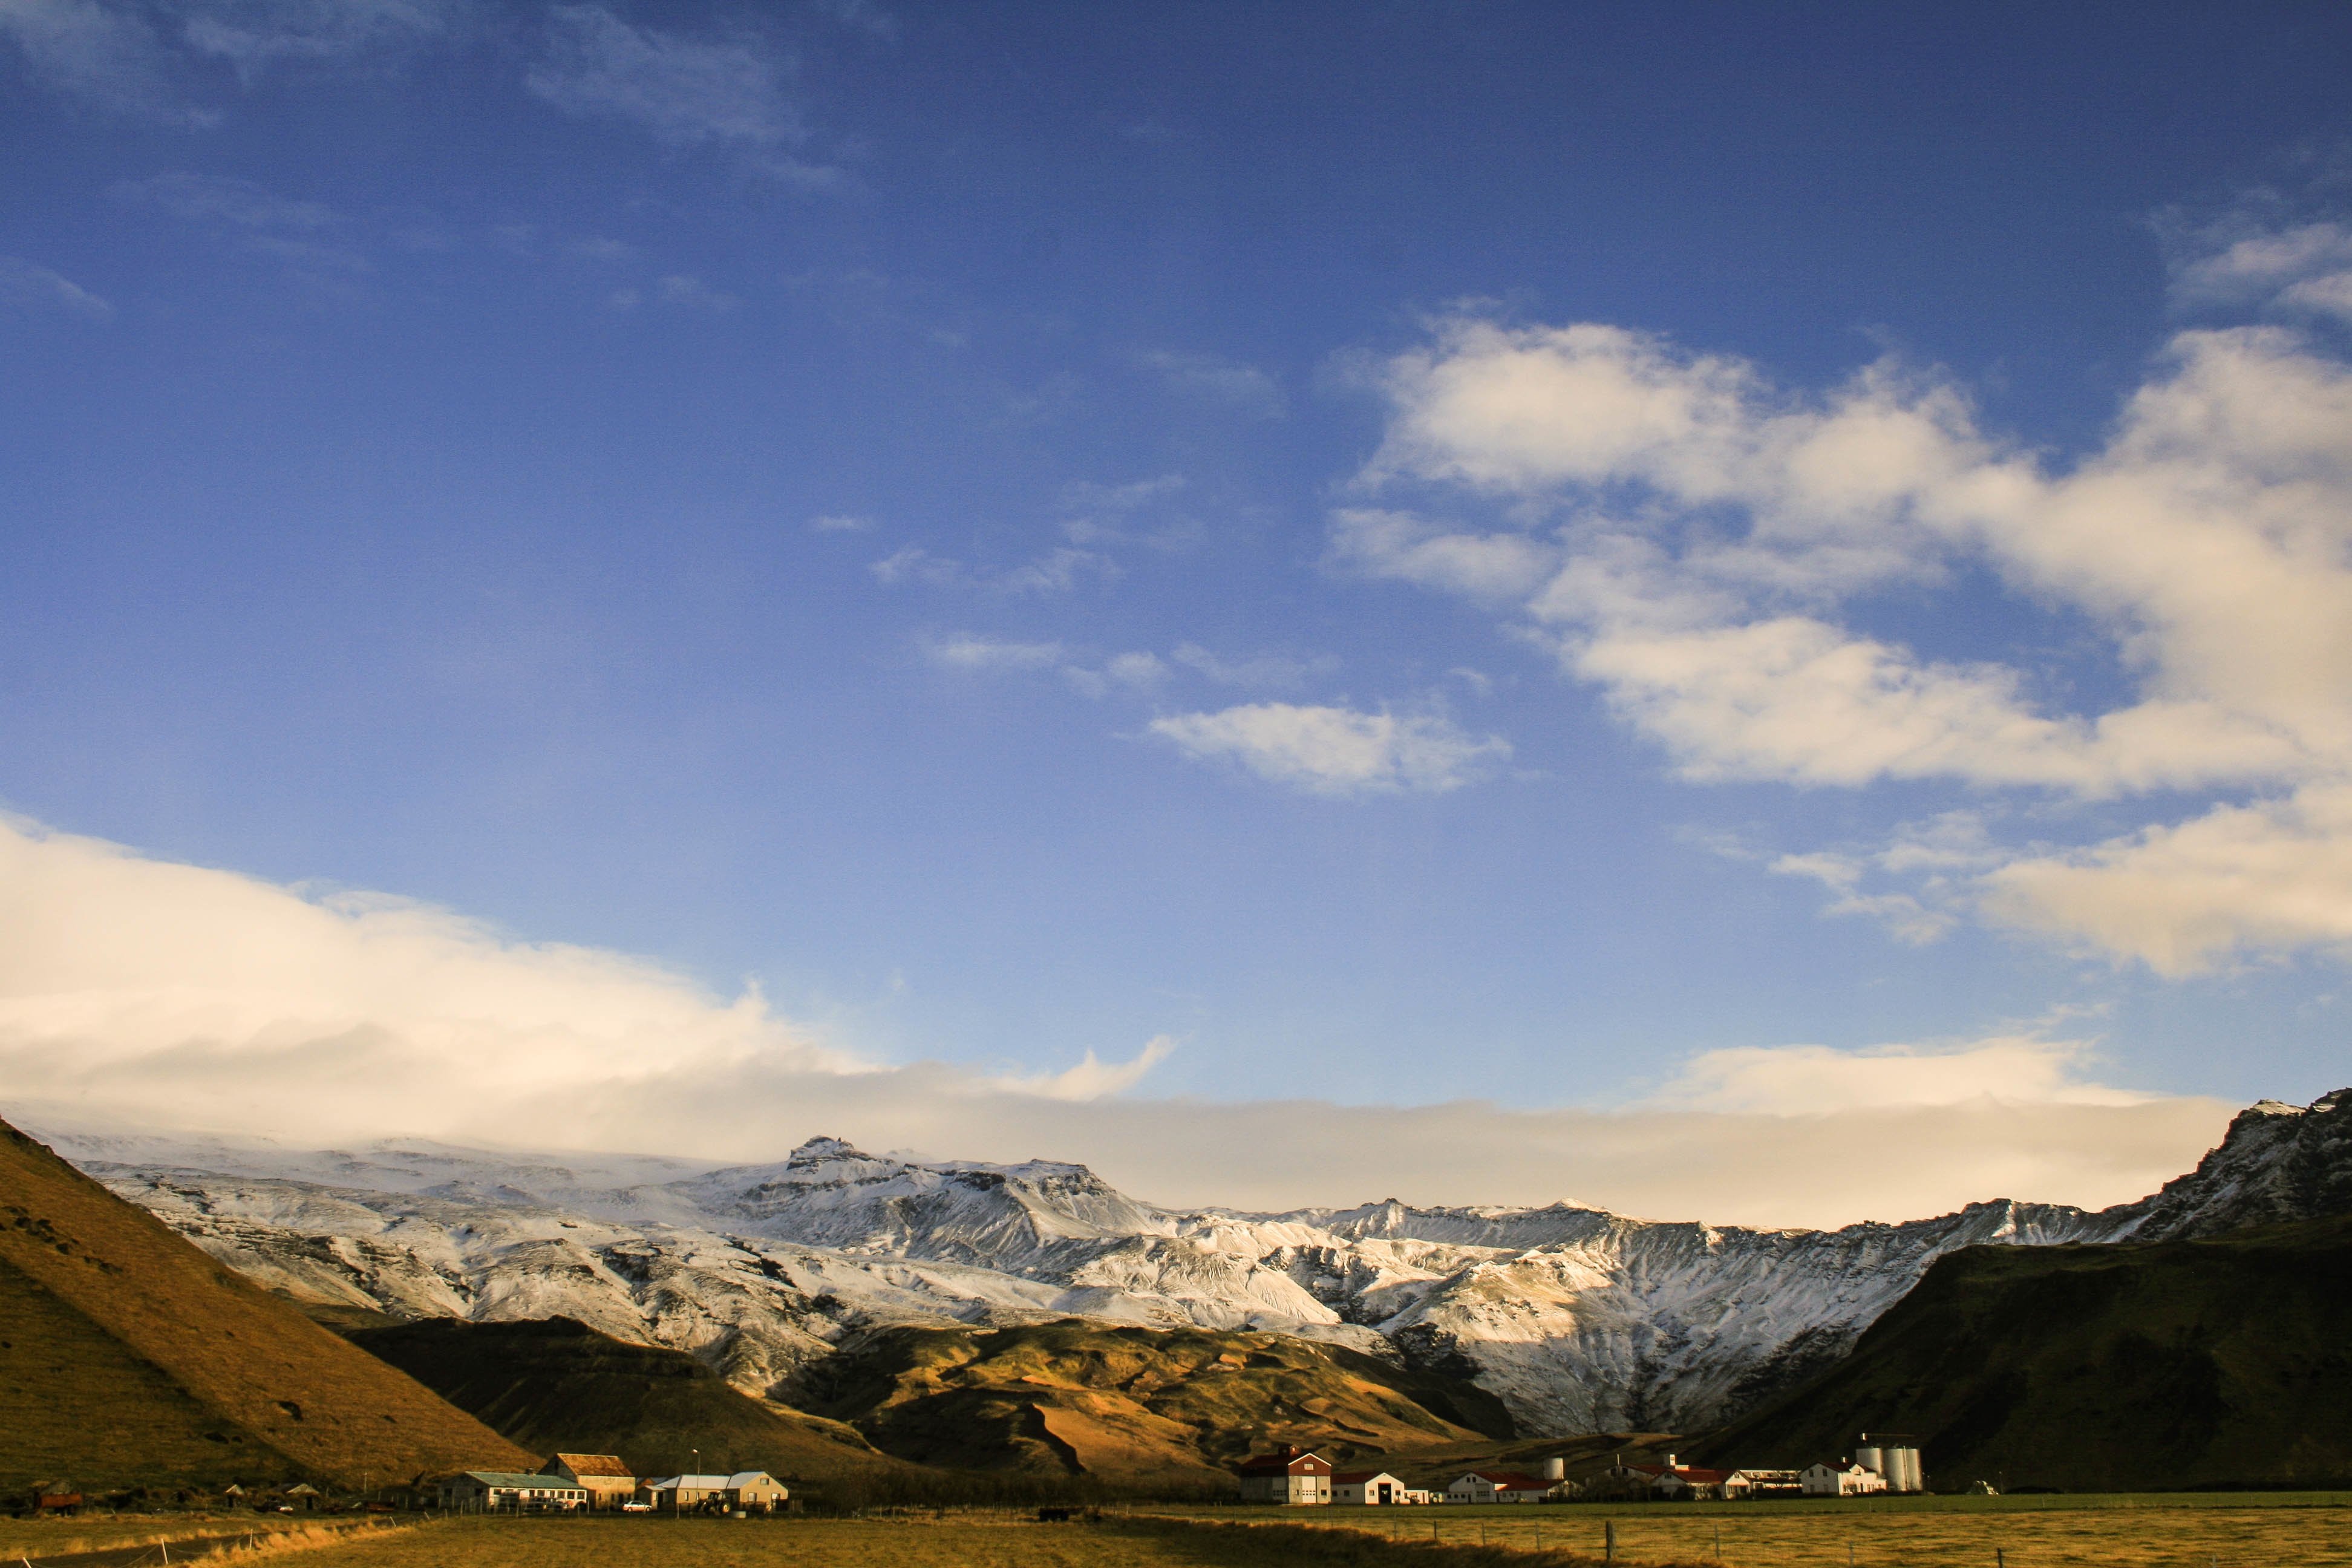
landscape, sea, mountain, cloud, sky, morning, hill, lake, valley, mountain range, dusk, plateau, loch, landform, geographical feature, mountainous landforms